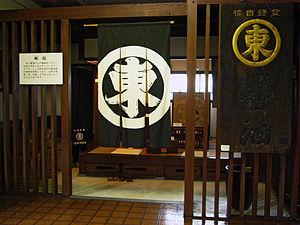
Yagō, littéralement « nom de maison », est le terme employé dans la culture traditionnelle japonaise pour faire référence aux noms donnés aux personnes au sein d'une guilde, studio, ou autre circonstance hors relations familiales. Le terme est synonyme de iena et kadona. Le terme est le plus souvent utilisé pour les noms des acteurs de kabuki, mais est aussi applicable aux noms que les artistes tiennent de leurs maîtres ou studios, ou aux noms qu'on prend de son entreprise, et plusieurs autres circonstances.